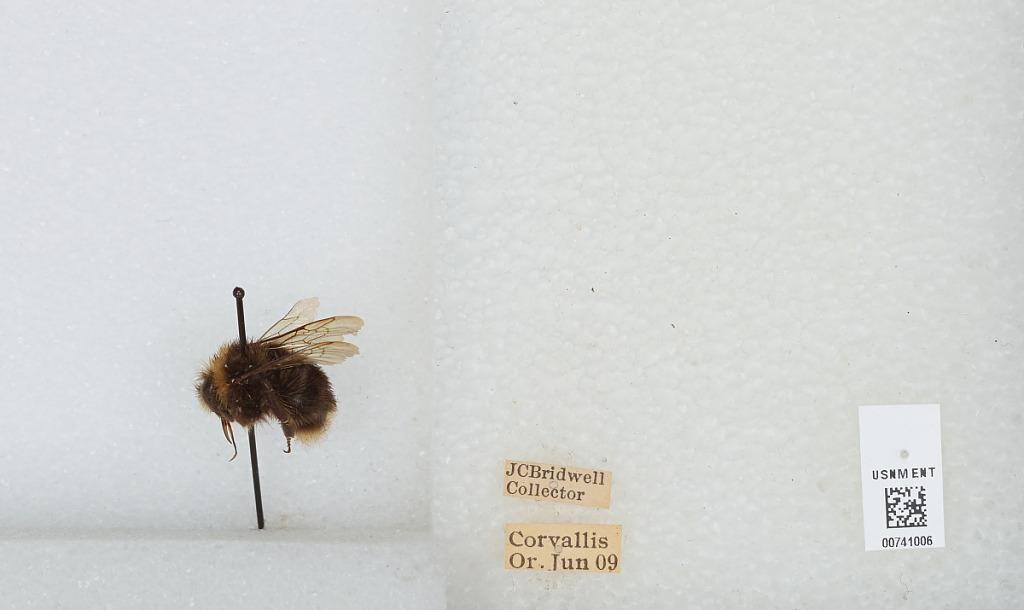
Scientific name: Bombus (Bombus) occidentalis Greene
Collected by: J. Bridwell
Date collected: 1909-6-
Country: United States
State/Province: Oregon
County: Benton
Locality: Corvallis
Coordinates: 44.5667, -123.283